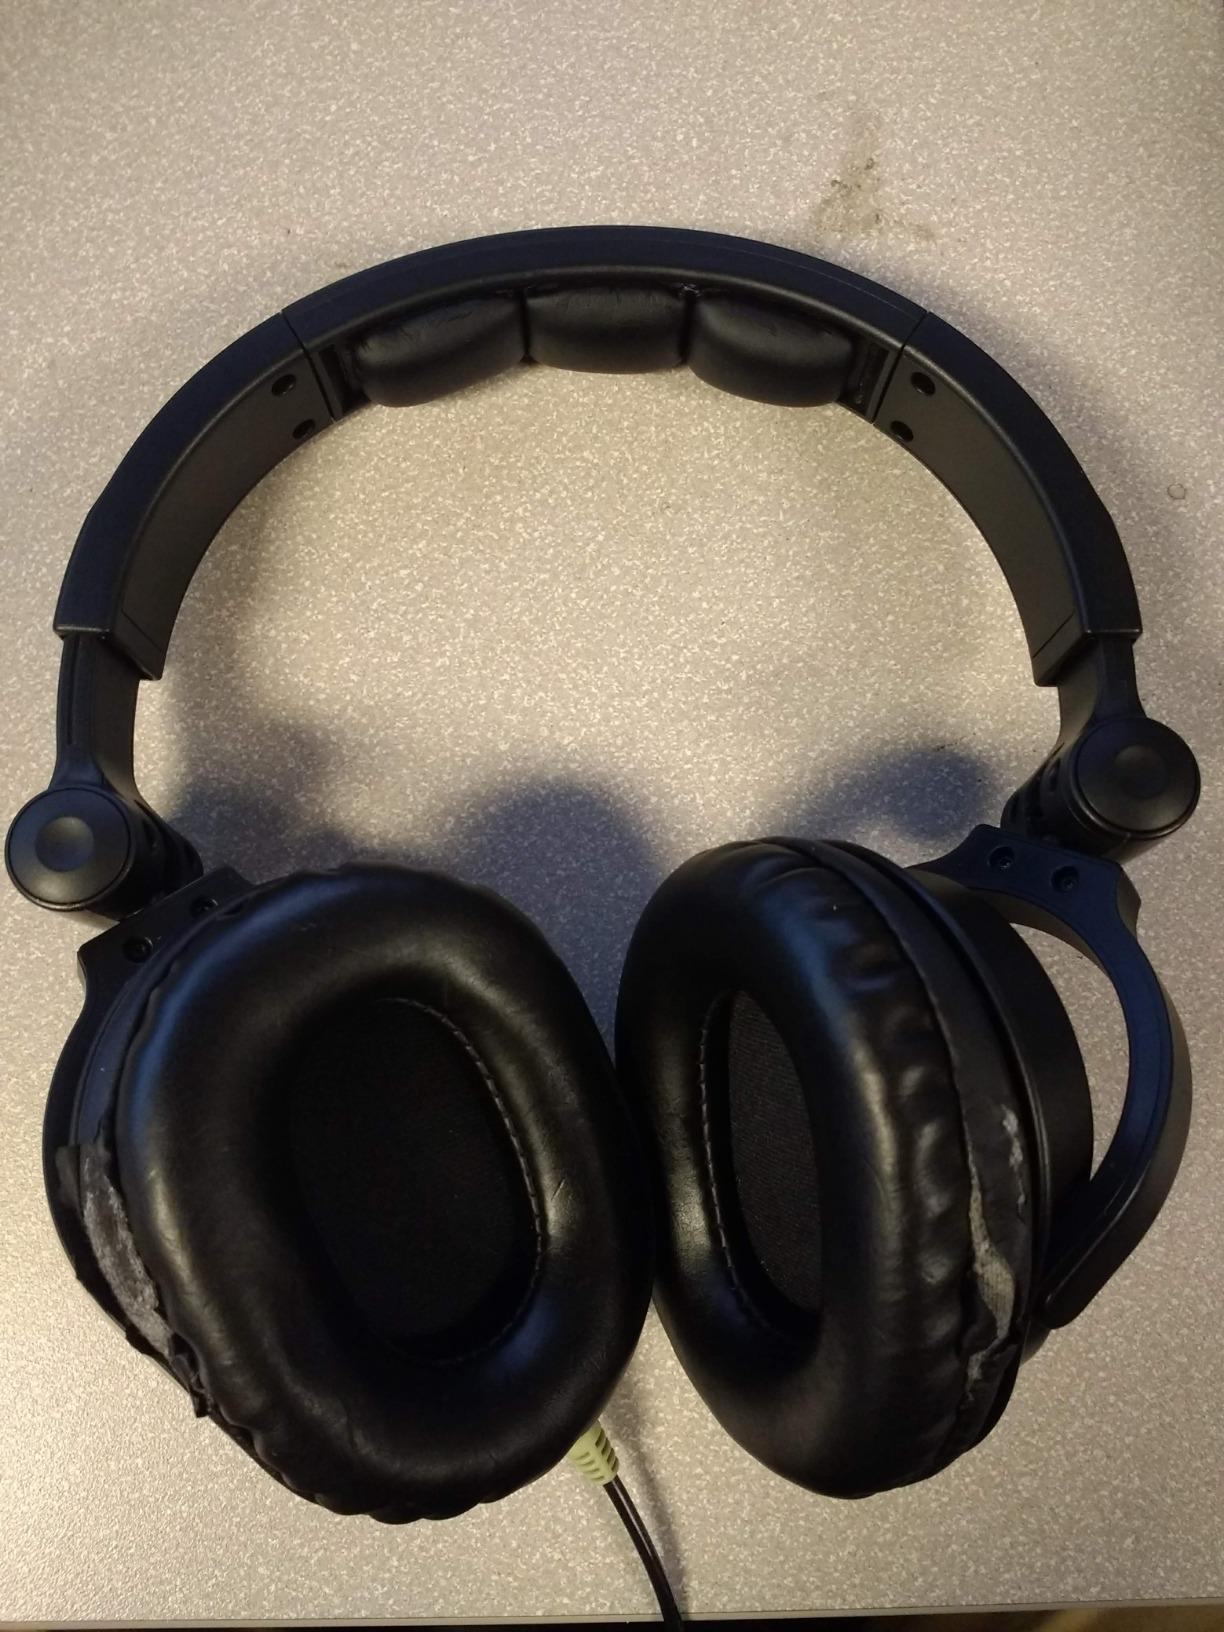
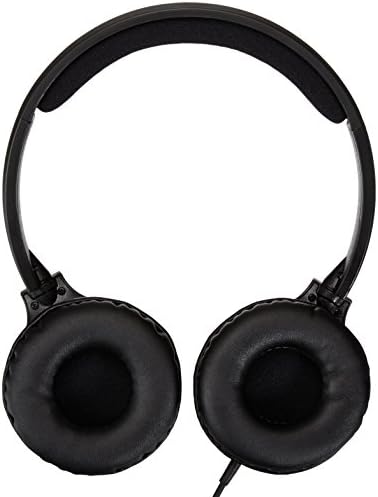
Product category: headphones
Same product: no